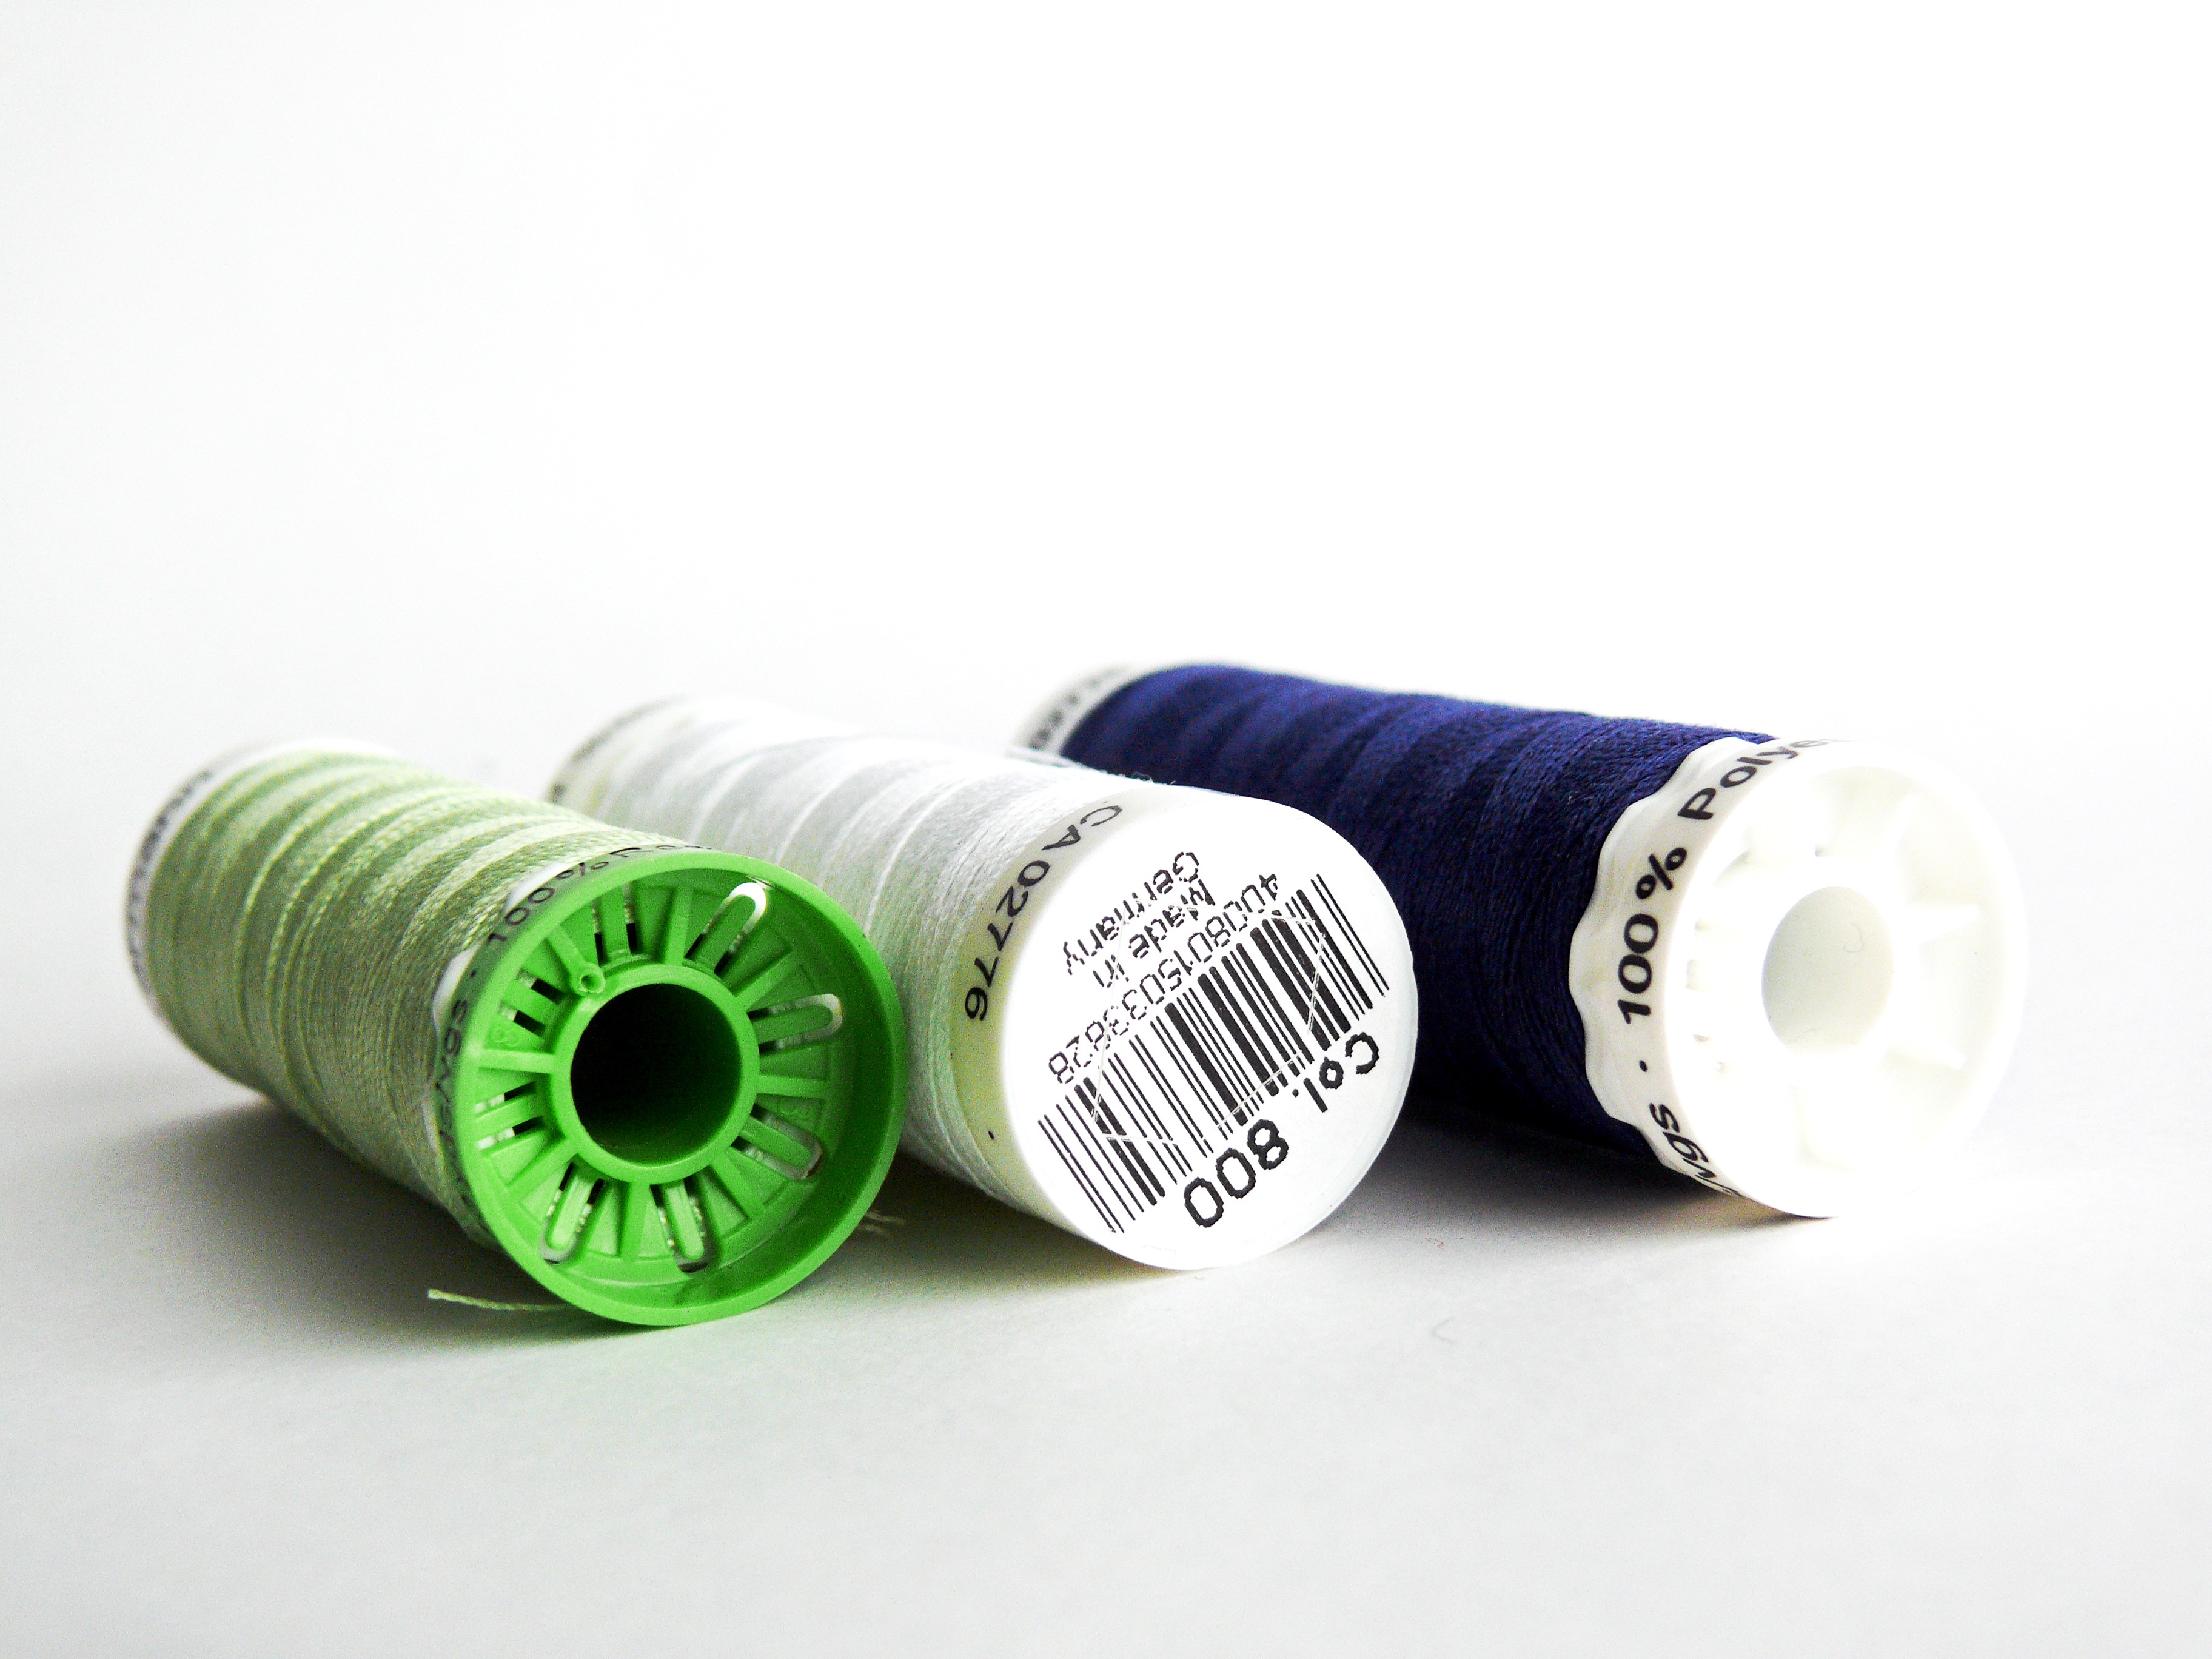
needle, repair, lighting, yarn, thread, sew, product, sewing thread, patch, bobbin, twist, tailoring, hand labor, handarbeiten, middle east, needle and thread, stuff, n hutensilien, thread spool